George Starbird

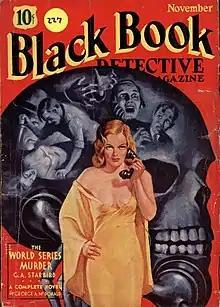
Starbird's "The World Series Murder" was the cover story in the November 1934 issue of "Black Book Detective".

George Albert Starbird (November 26, 1908 – November 11, 1994) was mayor of San Jose, California from 1954 to 1956 and served on its City Council before and after his term as mayor (1950 to 1962).